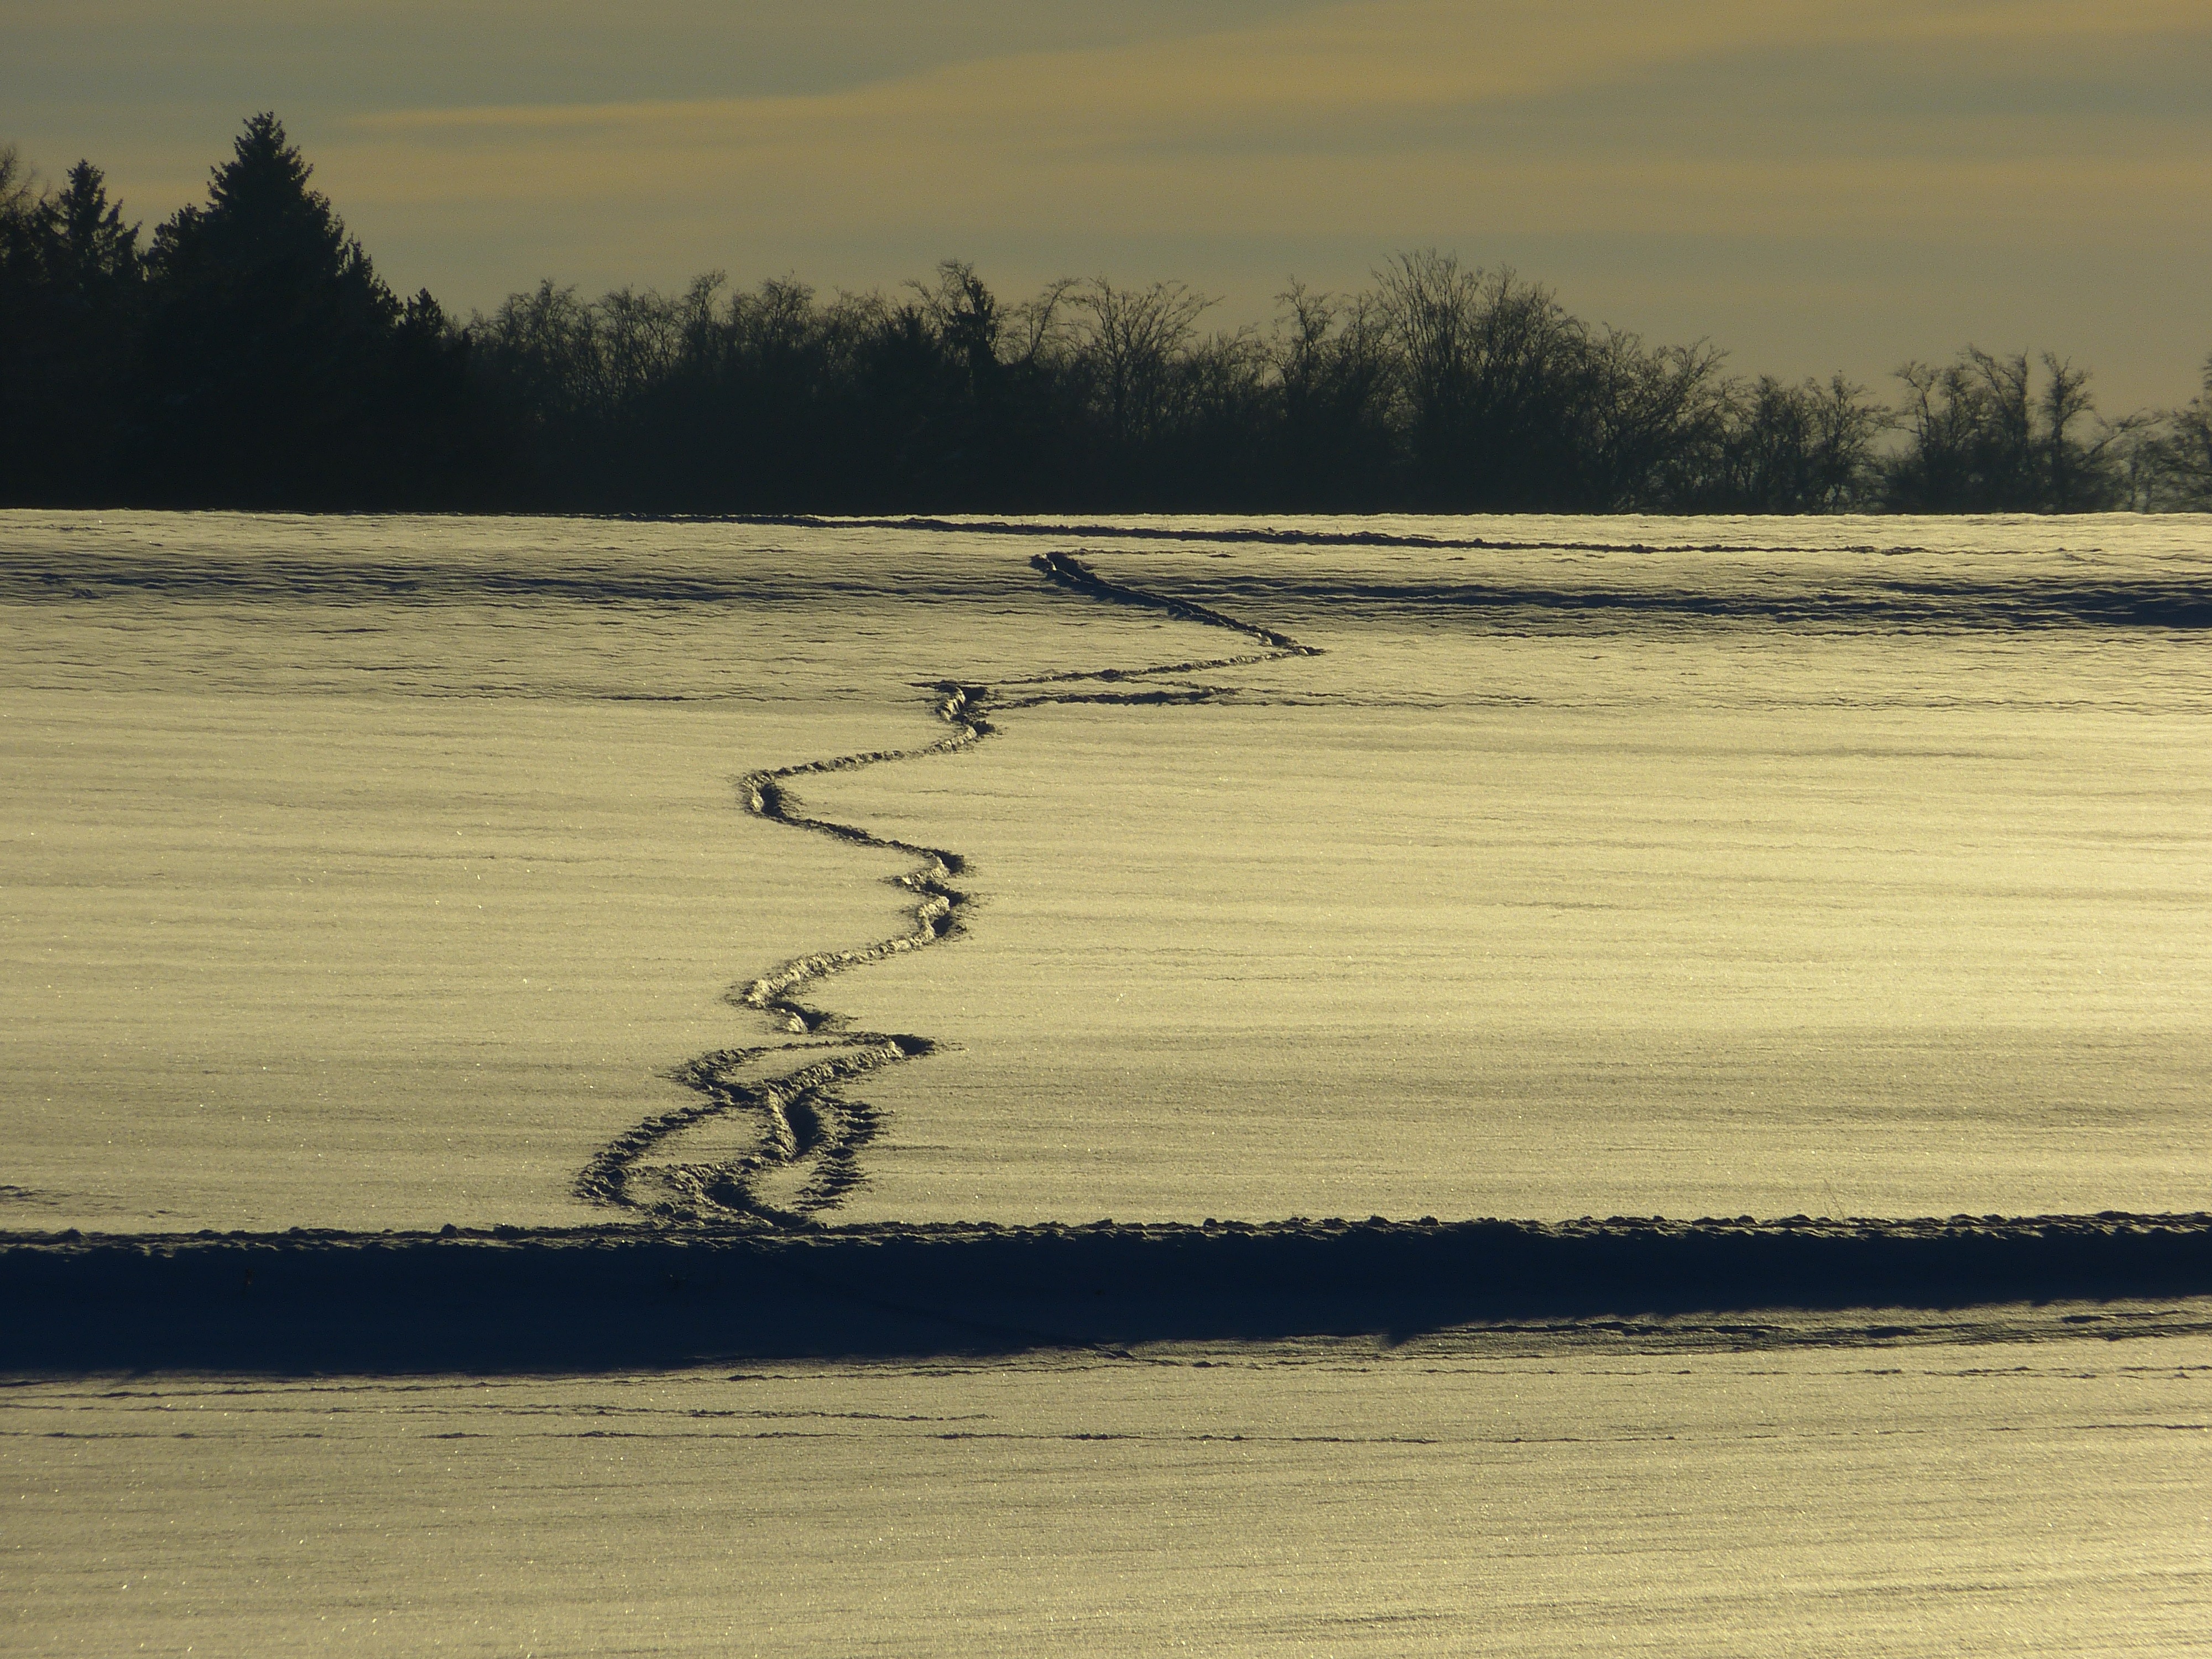
beach, sea, coast, water, sand, marsh, snow, winter, sunrise, sunset, morning, shore, wave, lake, dawn, river, evening, reflection, vehicle, body of water, trace, wetland, wintry, traces, snow lane, reprint, mudflat, atmospheric phenomenon